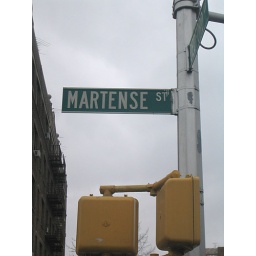
the street sign from where I lived as a kid in b'klyn,funny drawing called:depressed dragon